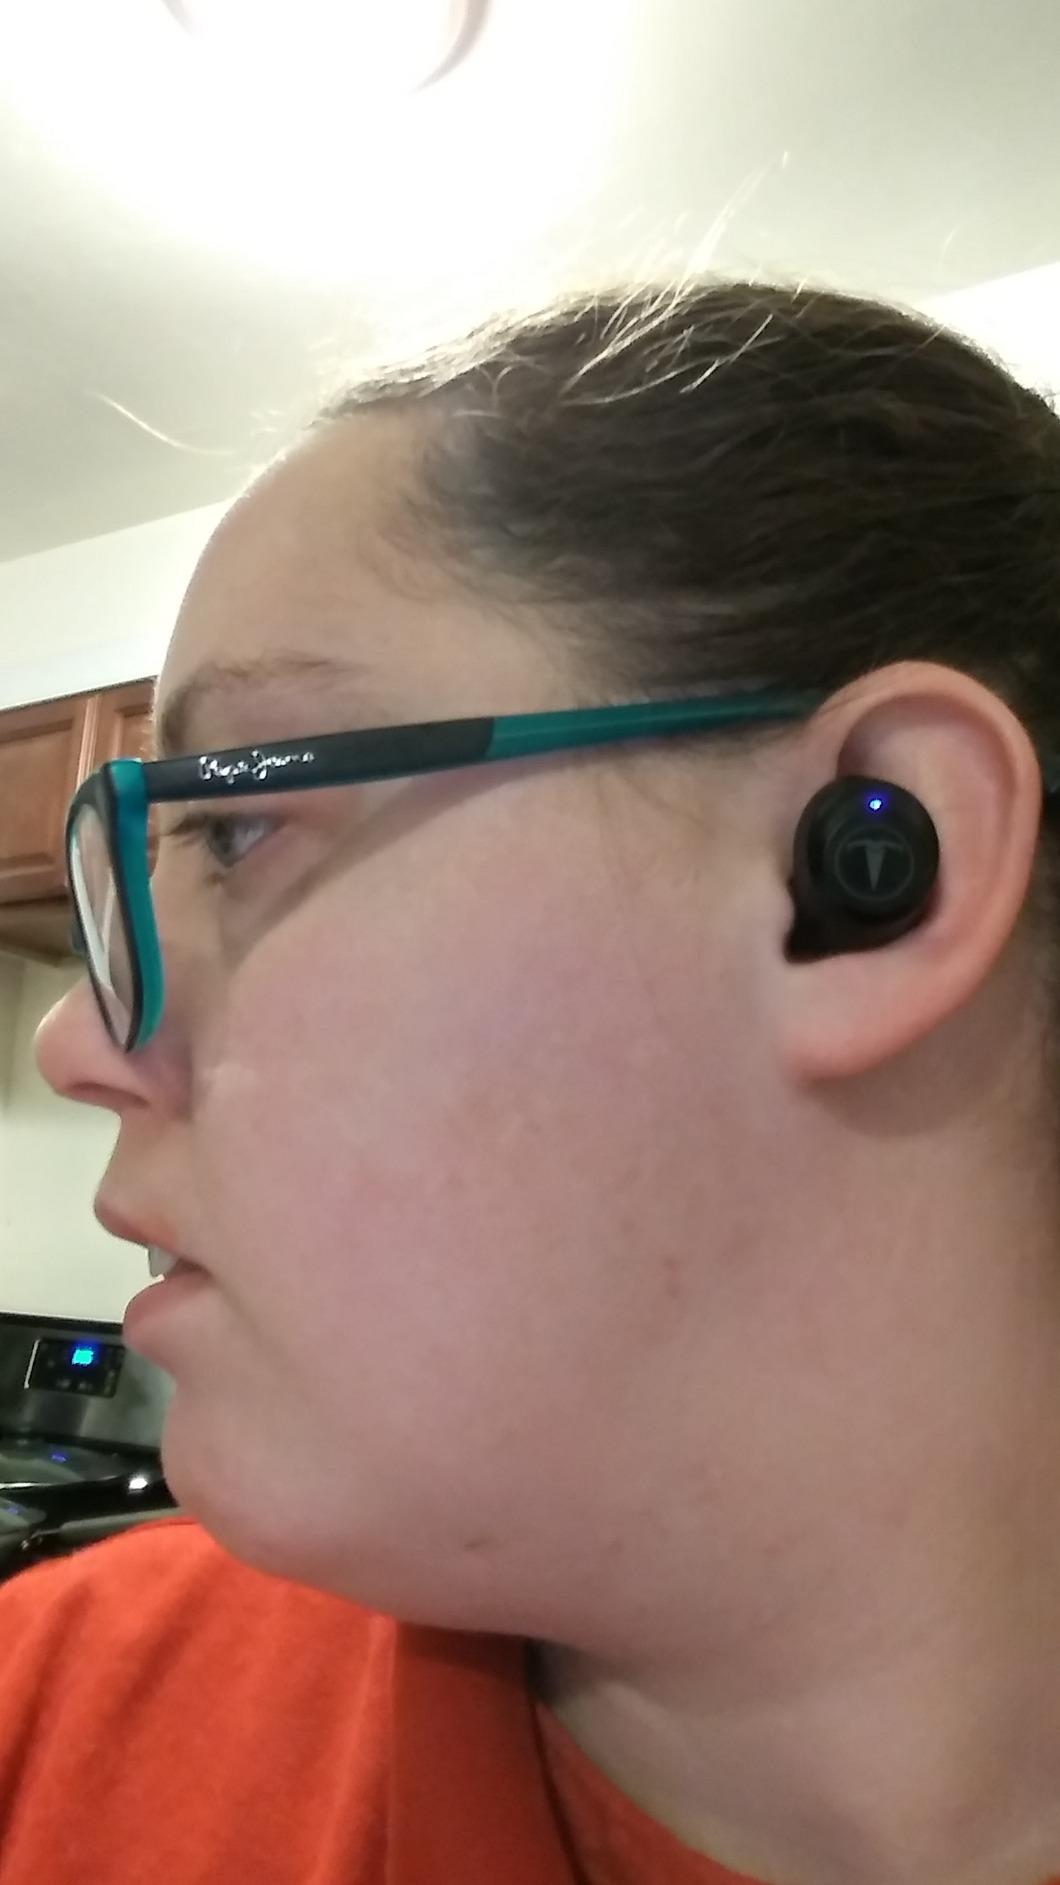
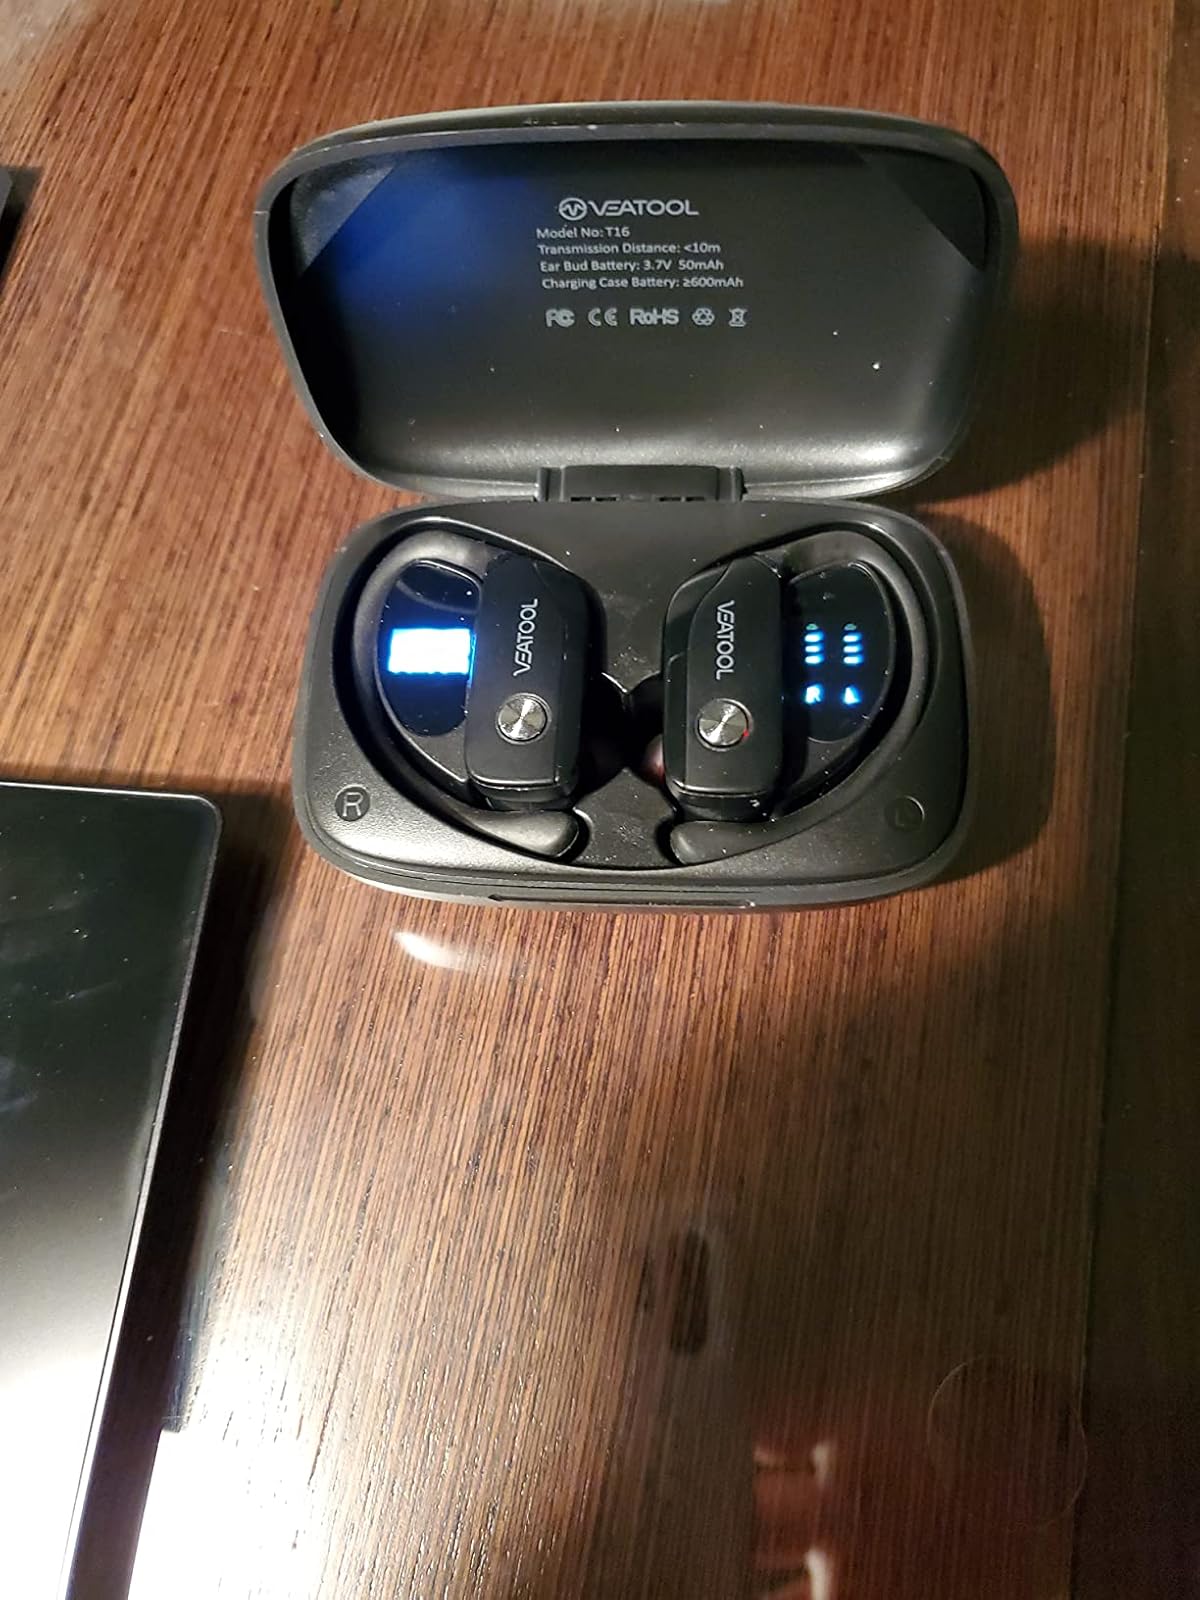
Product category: earbuds
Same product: no